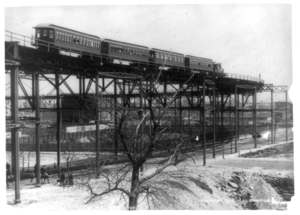
Voie aérienne de chemin de fer métropolitain dans la 110e rue qu'on a appellée «
L'IRT Ninth Avenue Line ou Ninth Avenue Elevated était une ligne de métro aérienne de l'arrondissement de Manhattan, à New York. Le projet initial de la ligne, qui fut la première ligne de métro de Manhattan, fut développé par la New York Elevated Railroad Company, qui gérait également l'IRT Third Avenue Line, et qui fut rattachée à la Manhattan Railway Company le 20 mai 1879. Ce n'est que lorsque l'Interborough Rapid Transit Company prit à bail le contrôle du réseau du Manhattan Railway le 1ᵉʳ avril 1903 que la ligne prit son nom définitif. Les derniers métros de la ligne y circulèrent en 1940, même si la section de la ligne située au nord de la 155ᵉ rue fut utilisée comme navette en direction du Bronx sous le nom de Polo Grounds Shuttle jusqu'en 1958.